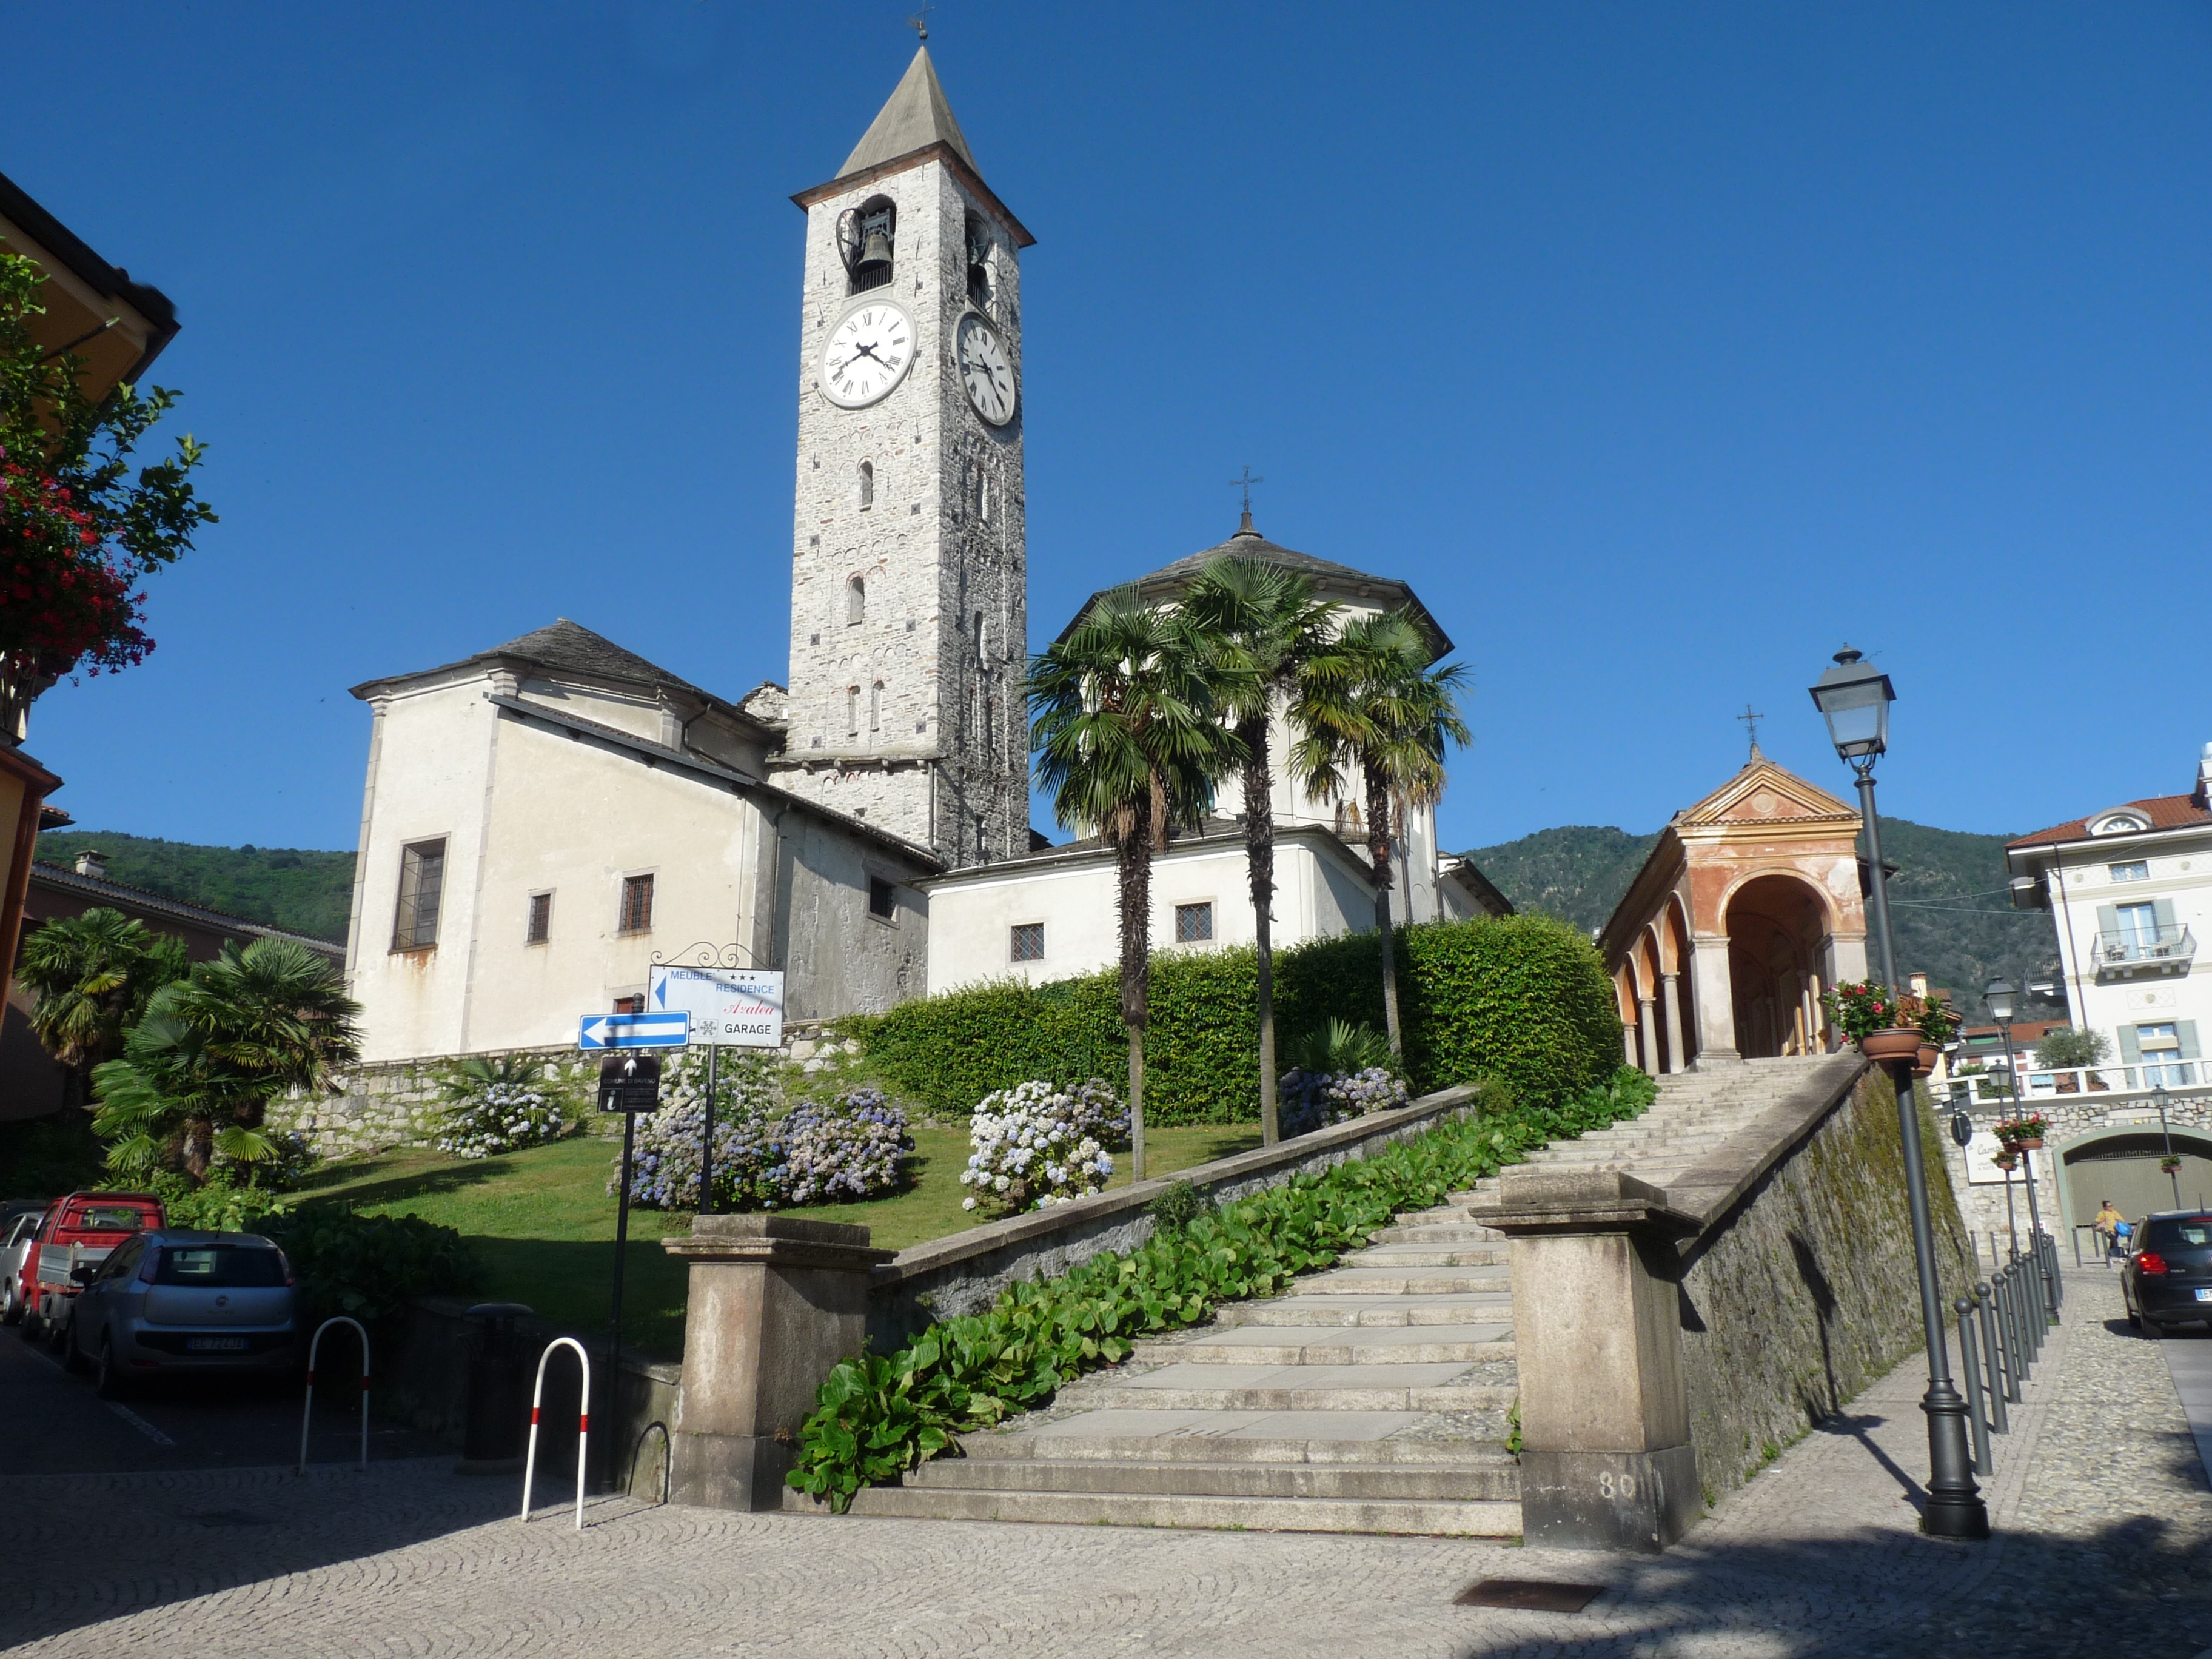
church, italy, town, building, property, architecture, sky, neighbourhood, city, tree, convent, bell tower, place of worship, tourism, medieval architecture, mission, spanish missions in california, town square, clock tower, facade, historic site, monastery, steeple, village